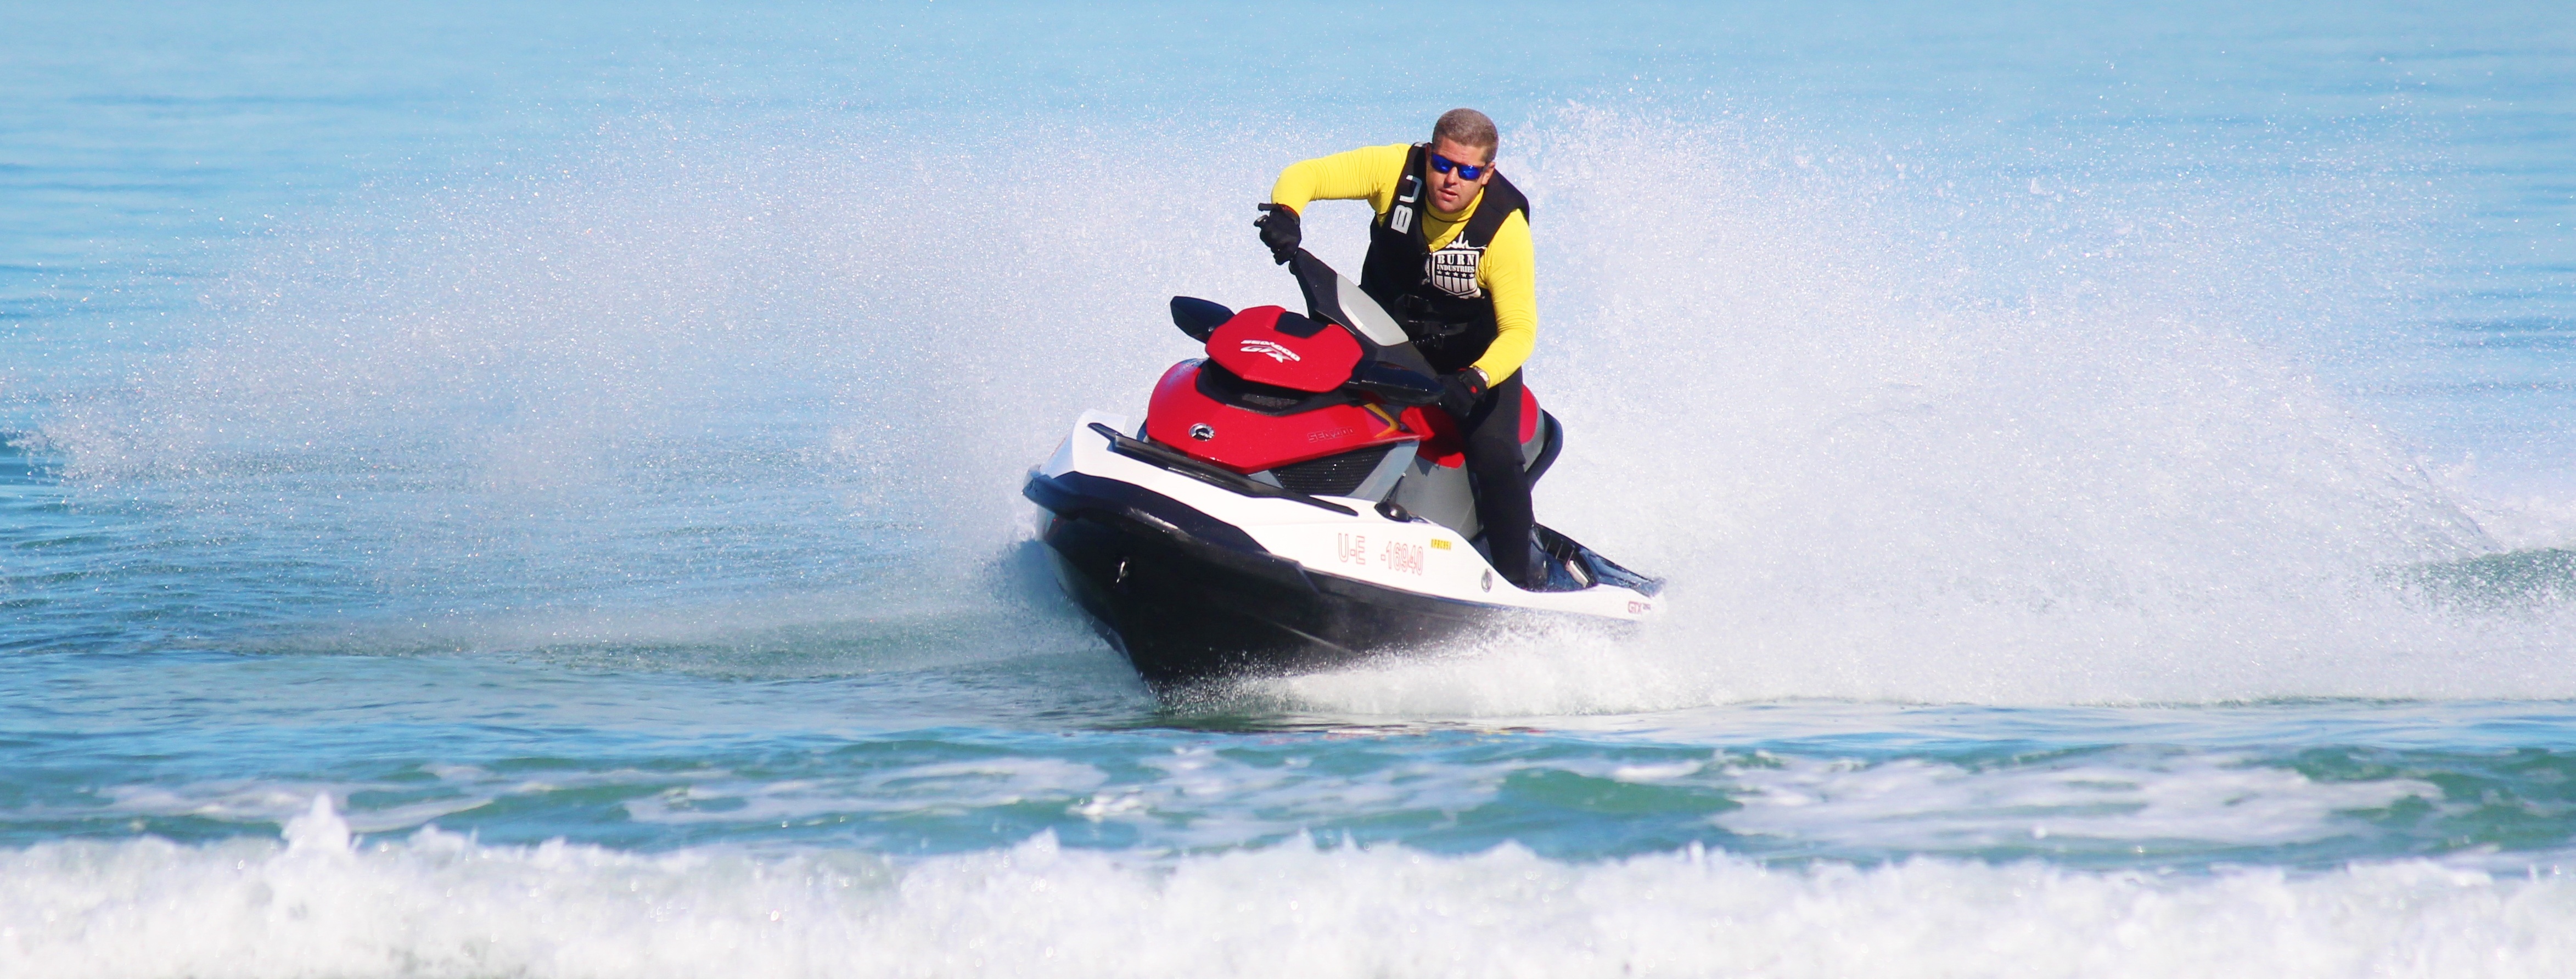
beach, sea, coast, ocean, wave, coastal, recreation, jet, vehicle, spray, extreme sport, speed, race, fun, sports, boating, watercraft, motorsport, water sport, jet ski, waterjet, outdoor recreation, powerboating, personal water craft, personal watercraft